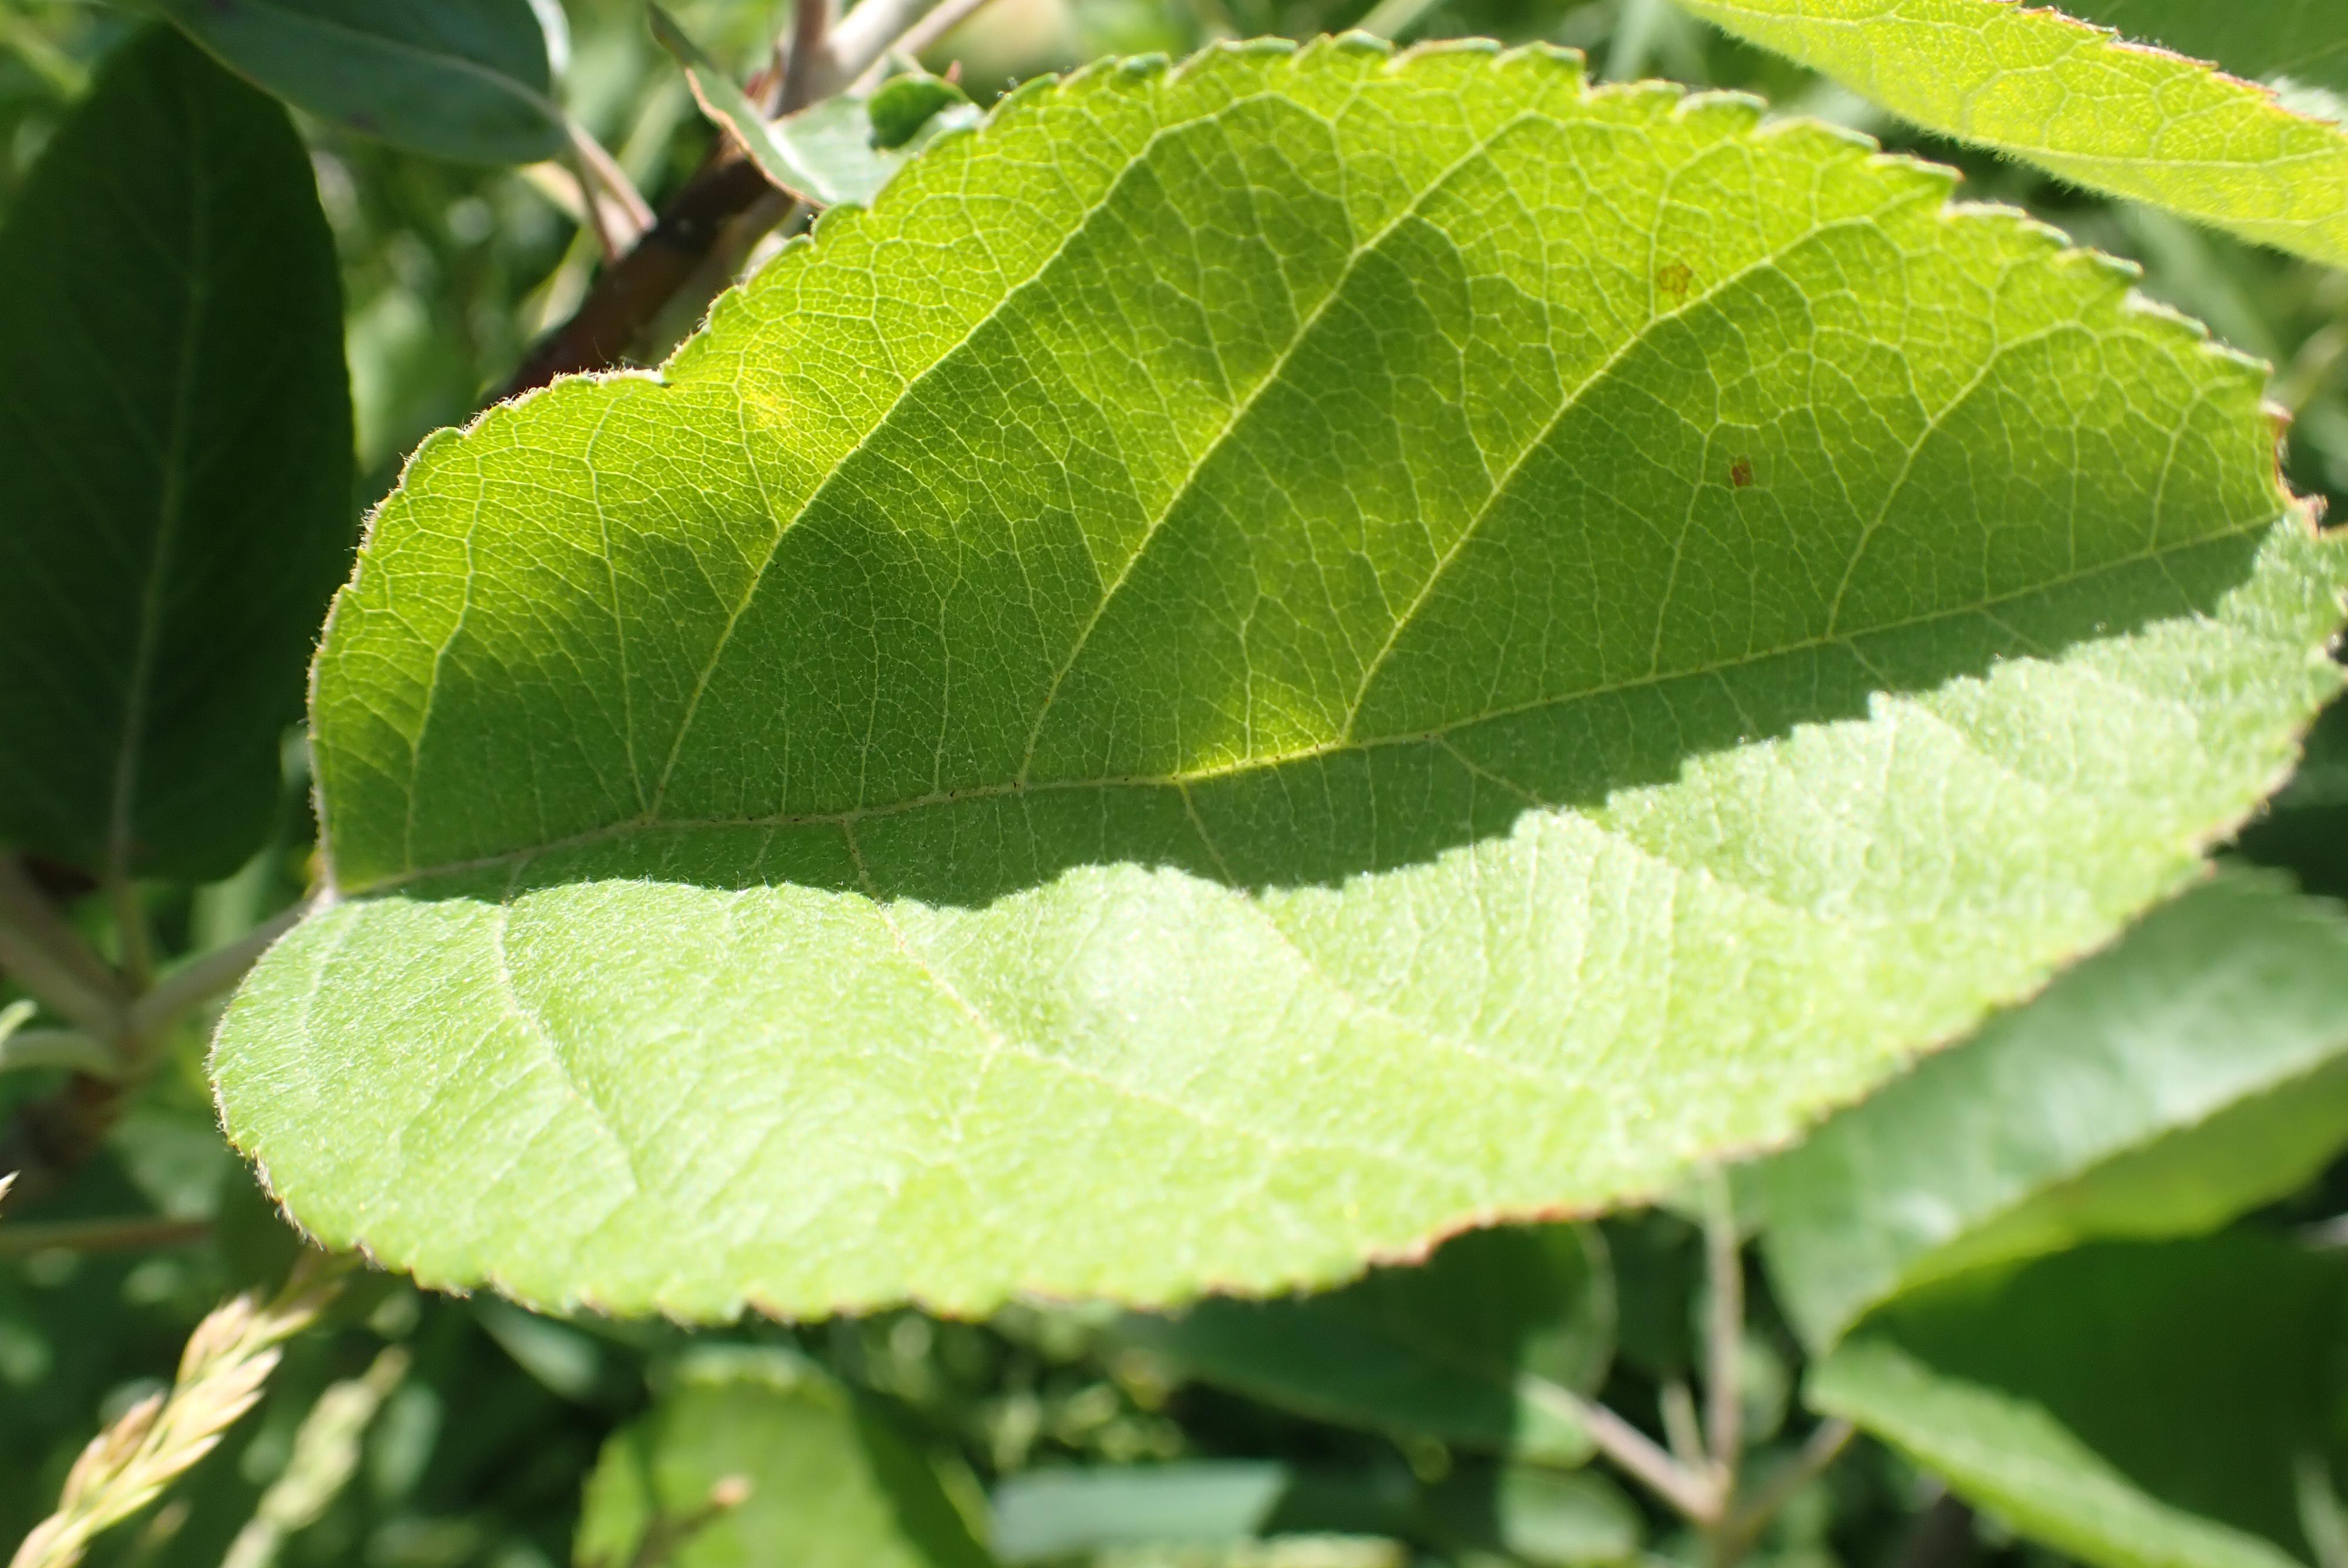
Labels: healthy